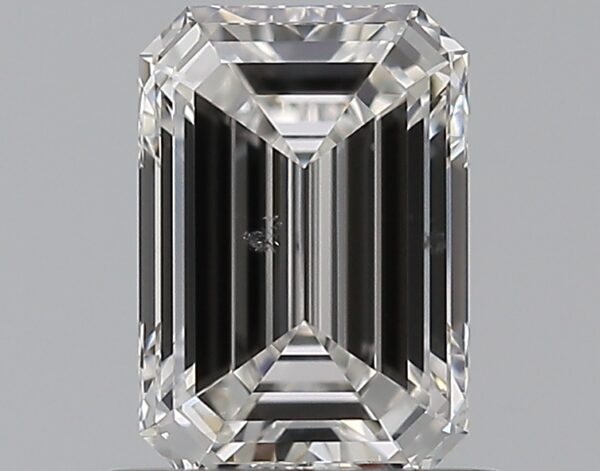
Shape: emerald
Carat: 0.76
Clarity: SI1
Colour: F
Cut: EX
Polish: EX
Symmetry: EX
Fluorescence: N
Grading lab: GIA
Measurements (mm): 6.32 x 4.37 x 2.88